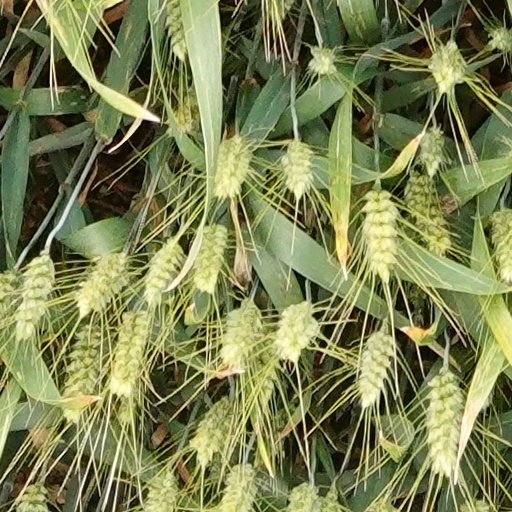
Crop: wheat